Alireza Motevaseli

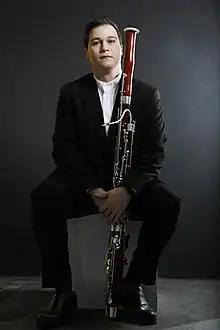
Alireza Motevaseli (Composer ,Pianist, Bassoonist)

Alireza Motevaseli (Persian علیرضا متوسلی born 9 February 1992) is an Iranian musician.